Wānaka

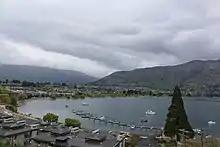
View of the Wānaka township (October 2021)

Wānaka is a popular ski and summer resort town in the Otago region of the South Island of New Zealand. At the southern end of Lake Wānaka, it is at the start of the Clutha River and is the gateway to Mount Aspiring National Park.